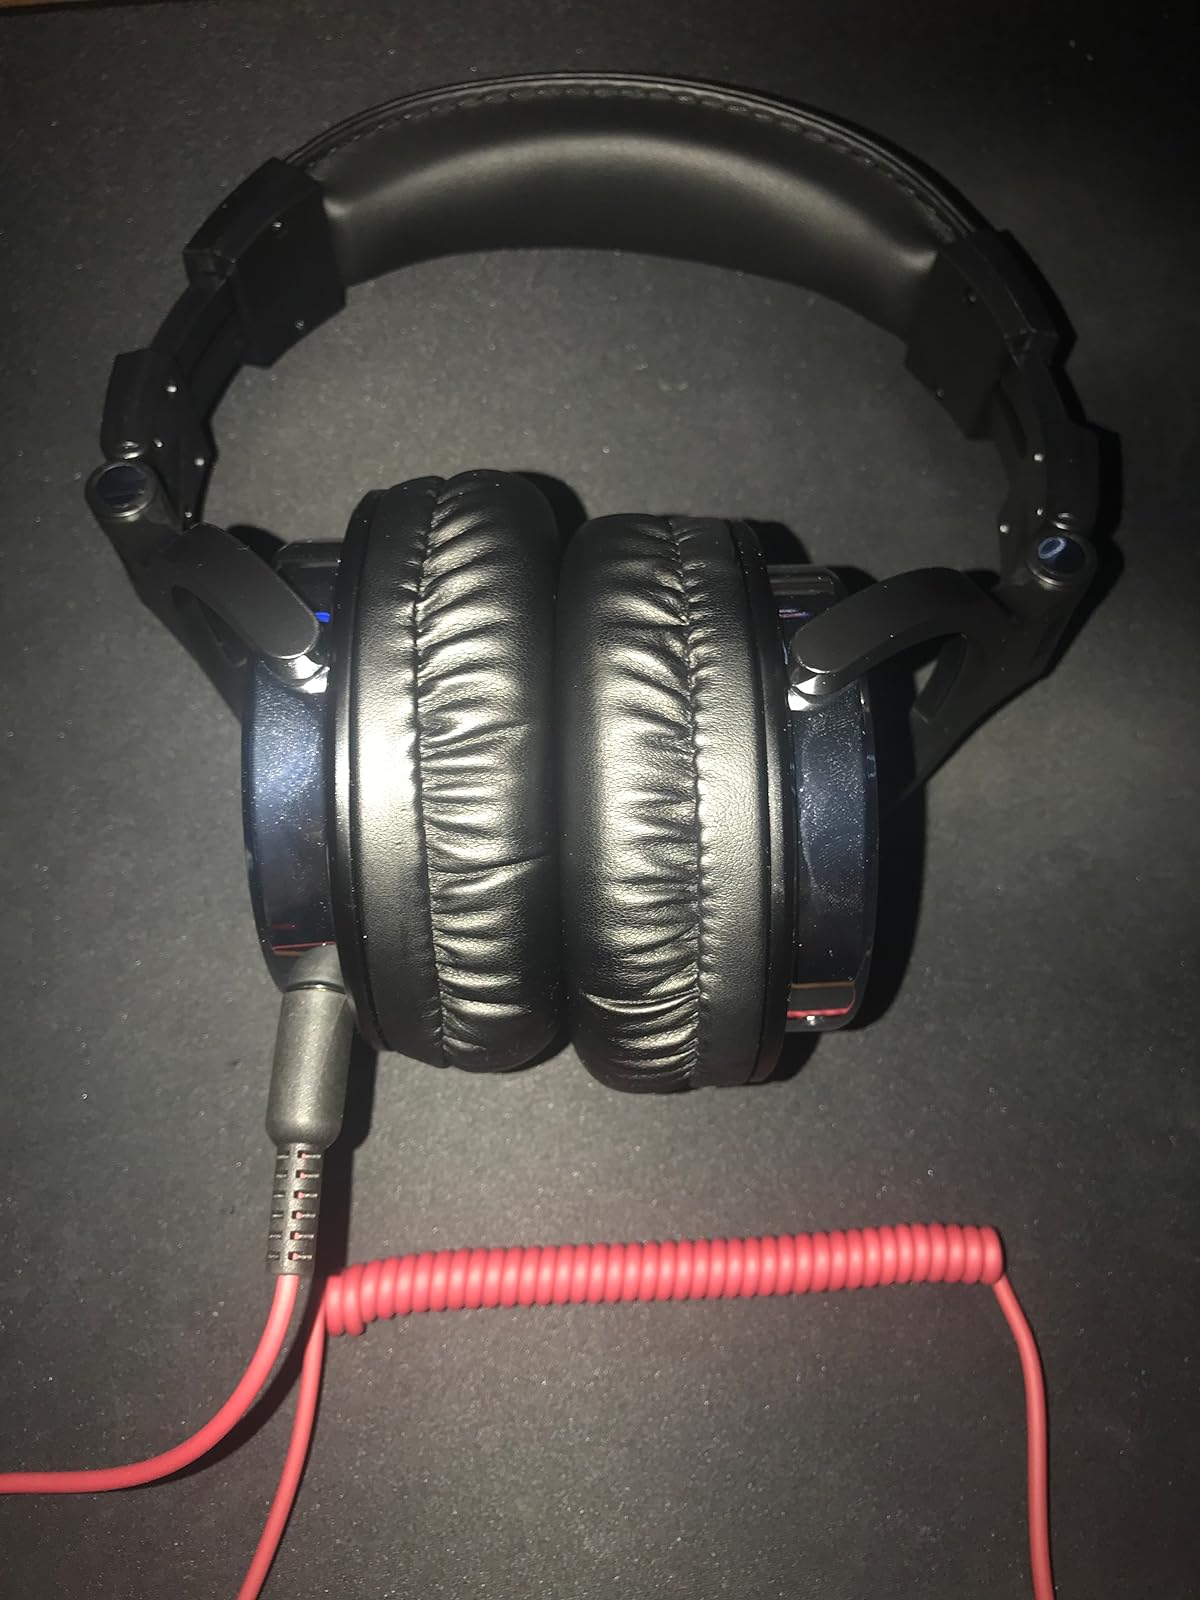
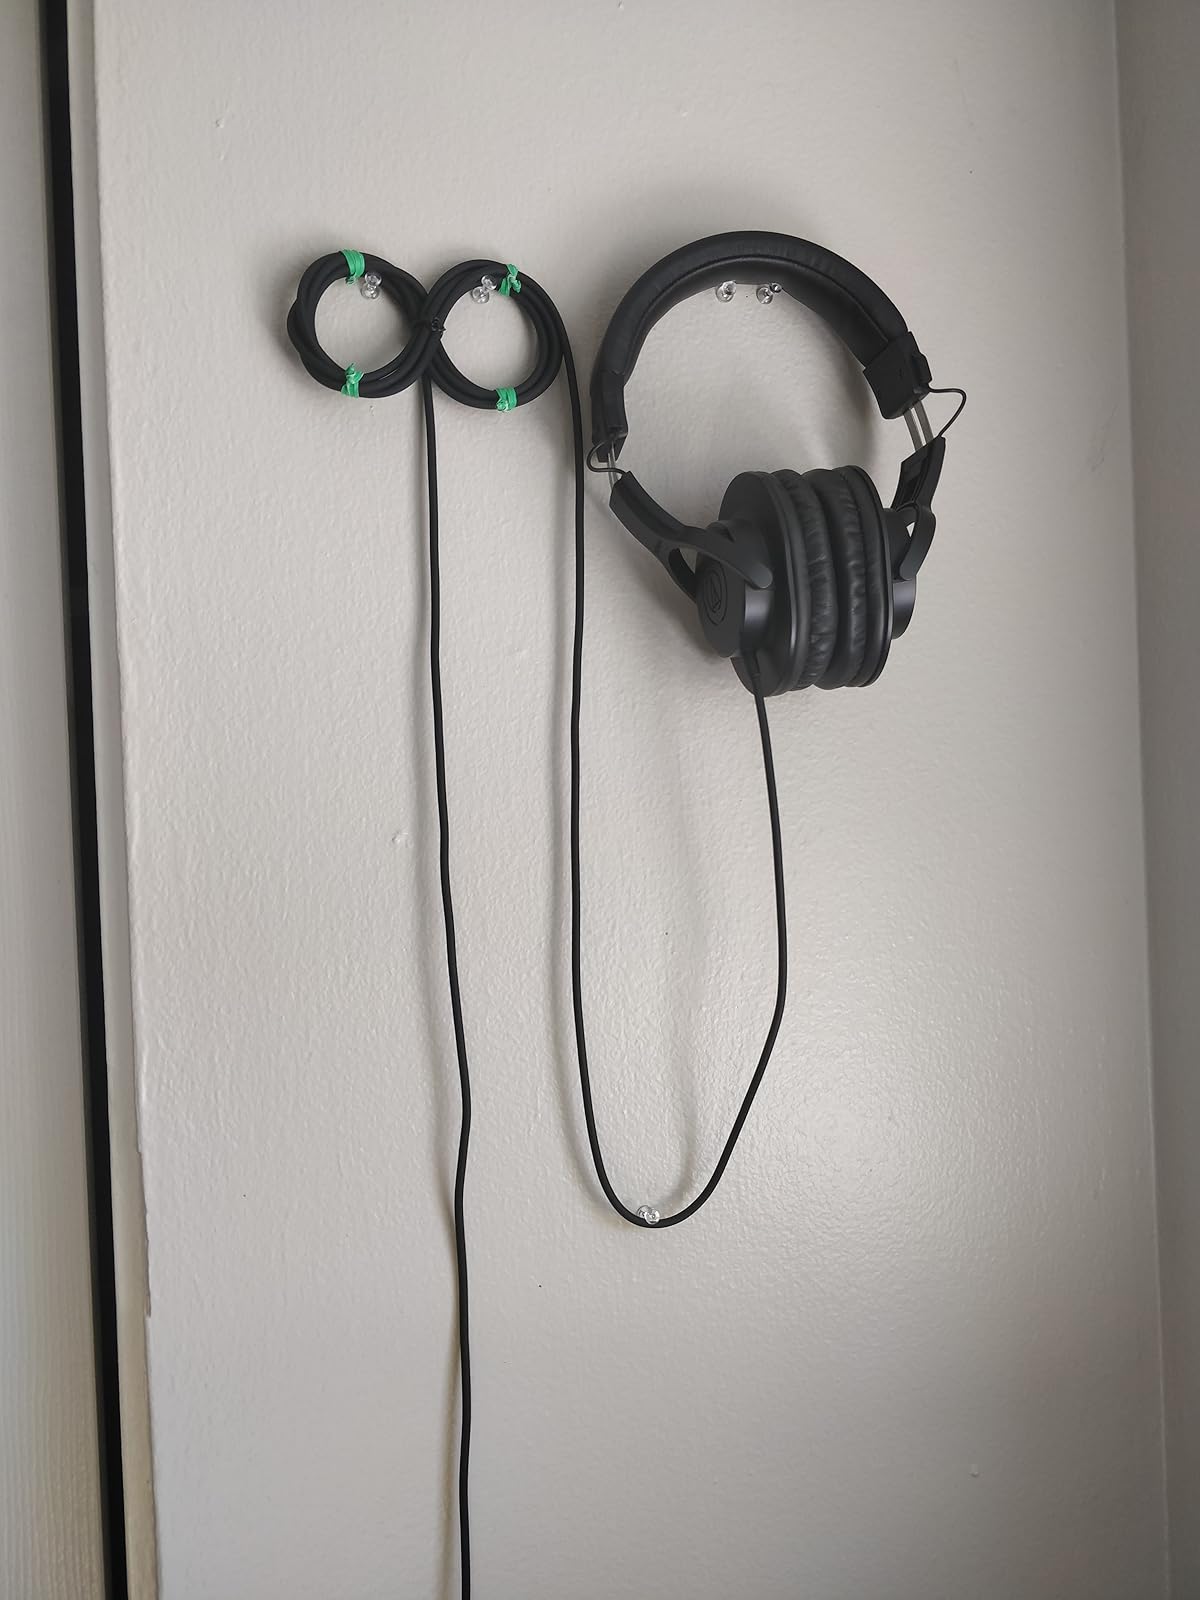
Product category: headphones
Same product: no